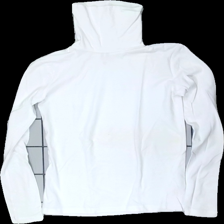
View: front
Type: Shirt
Category: Ladies
Brand: Not in the list
Brand text on label: Basic U
Colors: White
Material: 100% cotton
Cut: Turtle neck
Size: S
Season: Spring
Stains: Major
Price range: <50
Recommended usage: Export